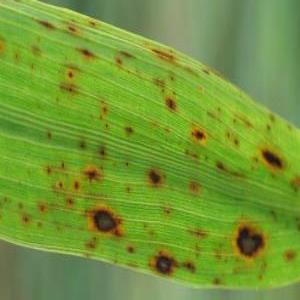
Disease: Brownspot